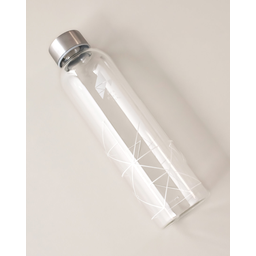
Label: bottles